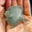
Label: flatfish